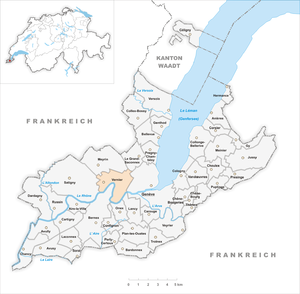
Vernier est une ville et une commune suisse du canton de Genève. Elle est la deuxième commune la plus peuplée du canton après Genève.